Mack Wilson

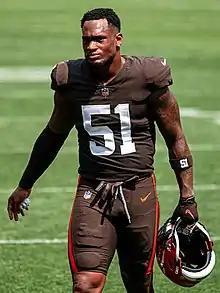
Wilson in 2021 with the Cleveland Browns

Lyndell Santrell "Mack" Wilson Sr. (born February 14, 1998) is an American professional football linebacker for the Arizona Cardinals of the National Football League (NFL). He played college football for the Alabama Crimson Tide.